James Anderson (cricketer)

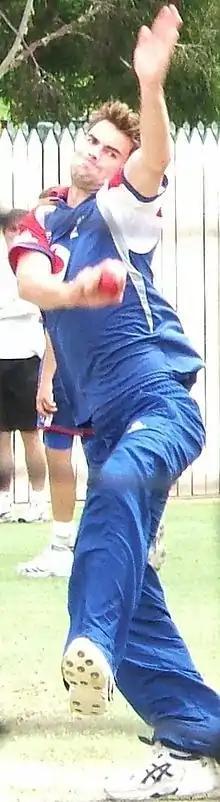
Anderson bowls in the Adelaide Oval nets during England's tour of Australia in 2006/7.

Although fit and included in both the Test and one-day squads for the tour of the West Indies, Anderson did not play in the Test series, having been superseded by players such as James Kirtley. He did feature in the ODI series which England drew 2–2, playing in four matches and taking 4 wickets at an average of 37.00; in the final match of the series, Anderson took his 50th ODI wicket, that of Chris Gayle for 41. After the ODI series against the West Indies, Anderson had 50 wickets from 31 ODIs at an average of 23.78.